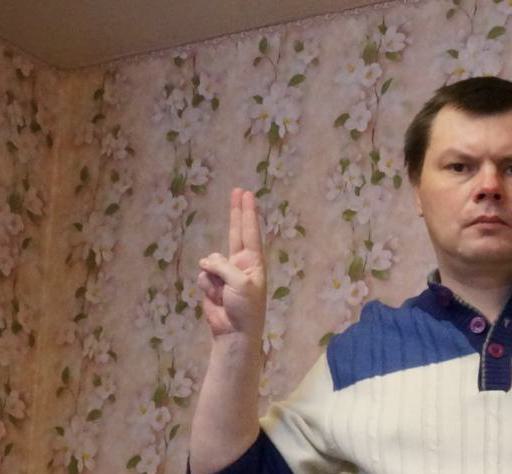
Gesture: two_up